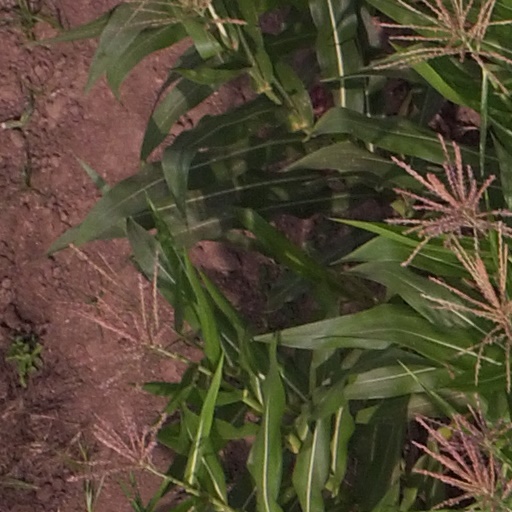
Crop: maize; corn